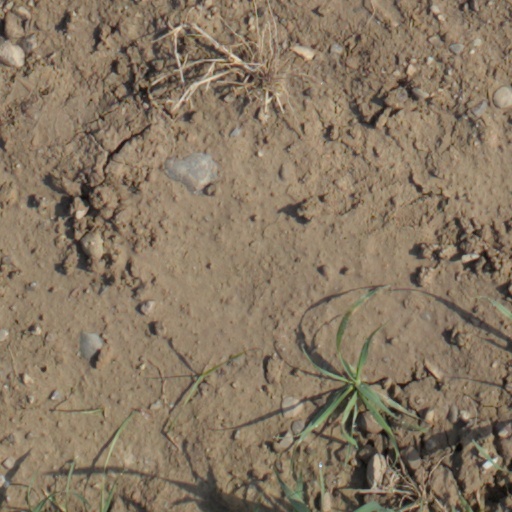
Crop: wheat